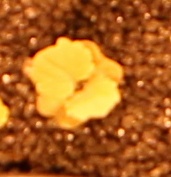
Label: Canola